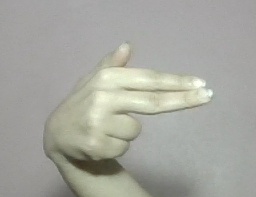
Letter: ghain